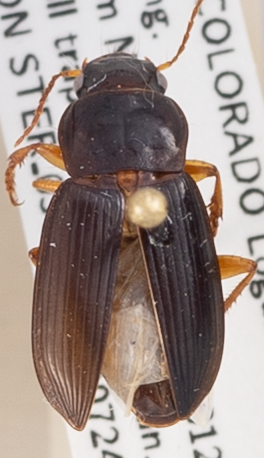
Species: Harpalus paratus
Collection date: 2019-07-24
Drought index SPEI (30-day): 0.63
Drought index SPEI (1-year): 1.01
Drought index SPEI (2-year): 0.8